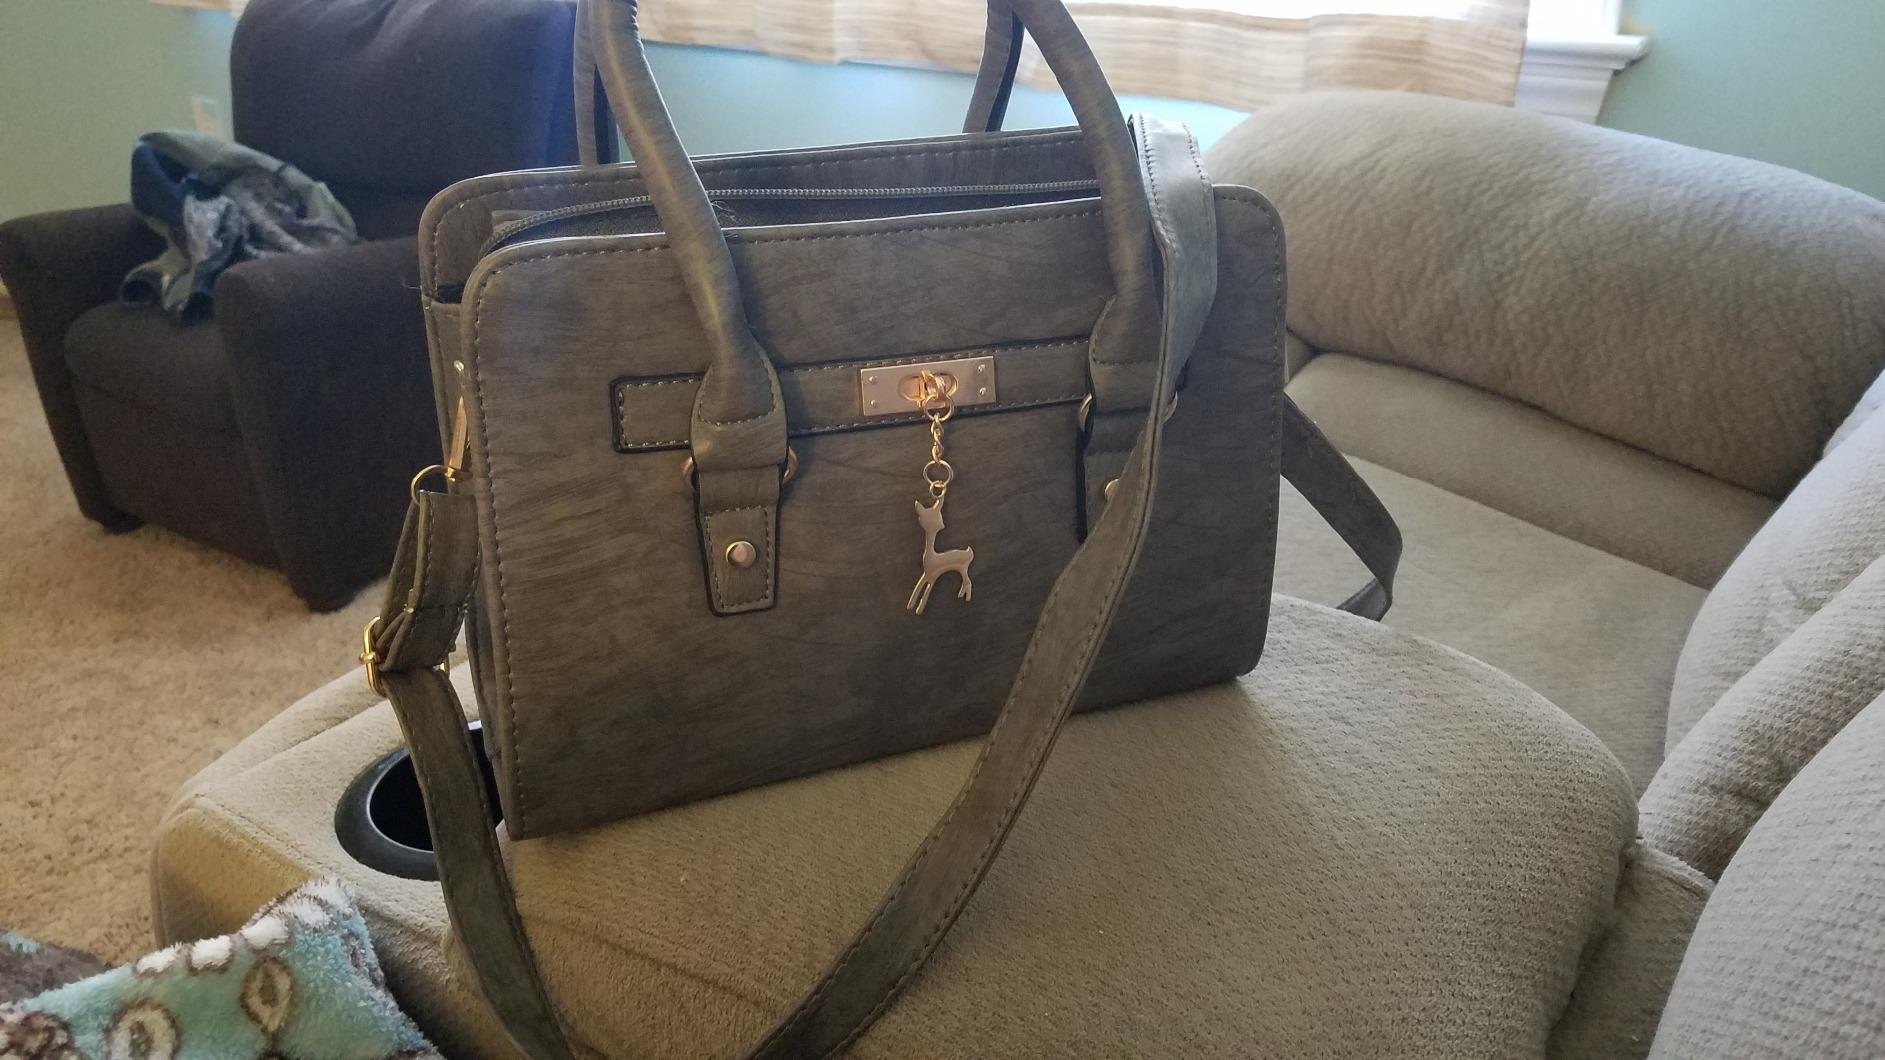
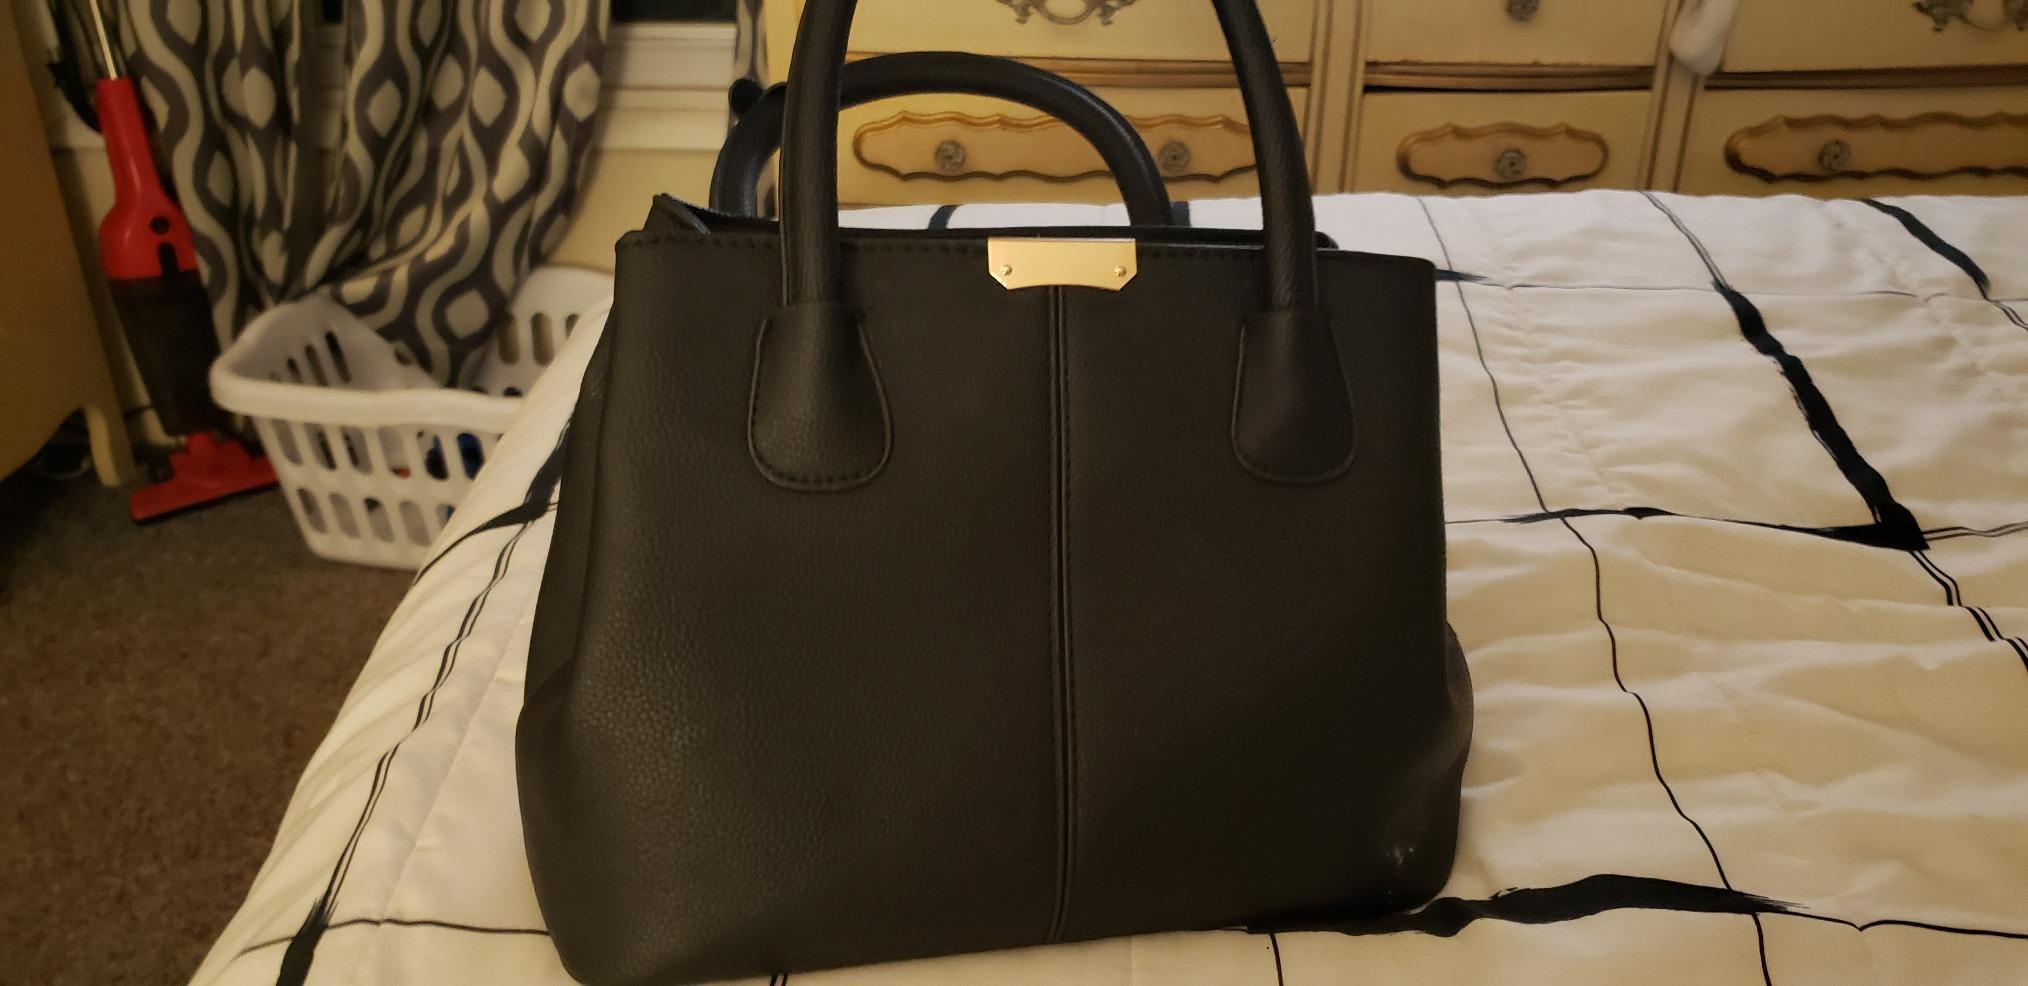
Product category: accessories_handbag
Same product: no